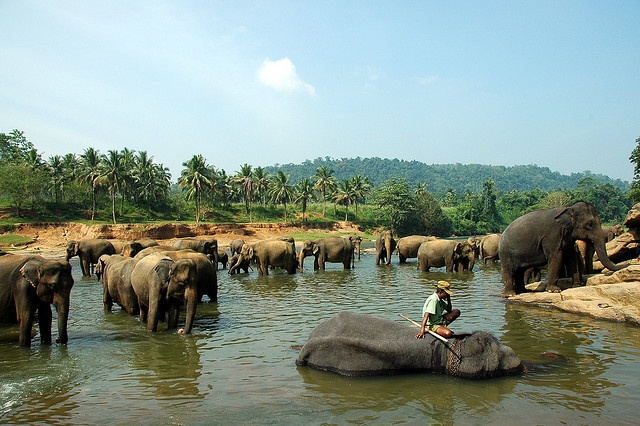
A herd of elephants bathing in the water.
A herd of elephants bathing in shallow water
Elephants are wading around in a pool of water
A man riding an elephant through the water.
A man sitting on an elephant amongst a herd of elephants.